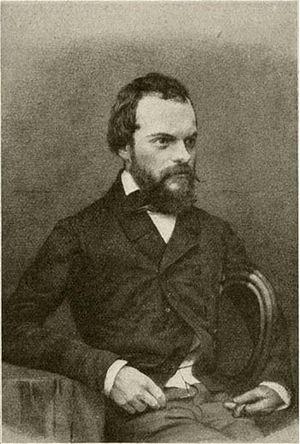
Jan Weissenbruch était l'un des peintres de ruelles les plus connus de l'École de La Haye. Il était le cousin de Johan Hendrik Weissenbruch.